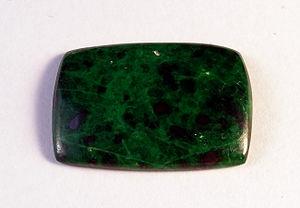
Maw sit sit est le nom commercial donné à une pierre ornementale birmane noire et verte constituée de trois à six différents minéraux, dont le jade est l'un des principaux. Le nom exact est plutôt Jade albite ou Chloromélanite, en fonction de la teneur de l'un ou l'autre de ses constituants.